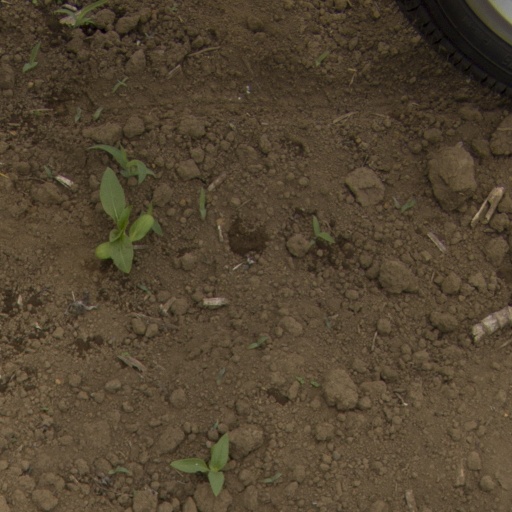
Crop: Jerusalem artichoke